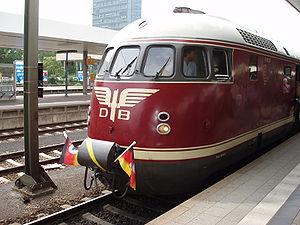
La finale de la Coupe du monde de football 1954, connue sous le surnom de « Miracle de Berne », est le match de football concluant la cinquième édition de la Coupe du monde, organisée en Suisse. Elle a lieu le 4 juillet 1954 au Stade du Wankdorf, à Berne. L'Allemagne de l'Ouest s'impose face à la Hongrie par trois buts à deux, déjouant alors tous les pronostics.